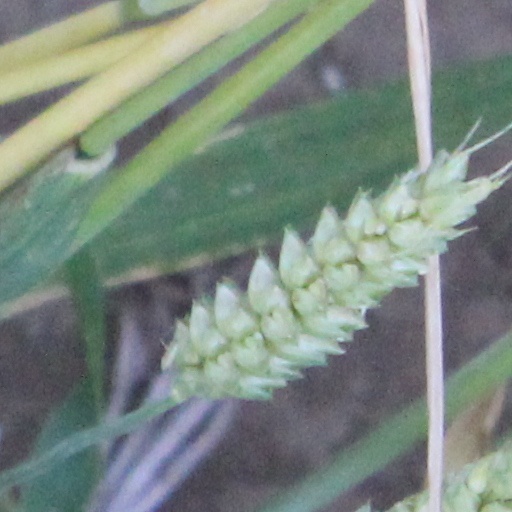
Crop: wheat